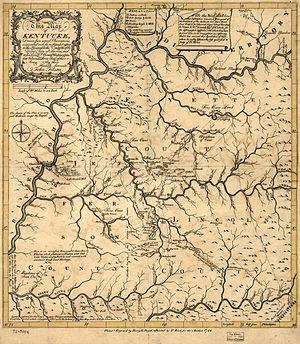
L'Histoire du Kentucky, le premier État créé à l'ouest des Appalaches, occupe une place symbolique importante dans la mystique américaine de la Destinée manifeste, exprimant le droit de s'étendre vers l'Ouest, en raison des premiers établissements effectués sur cette voie en 1775.